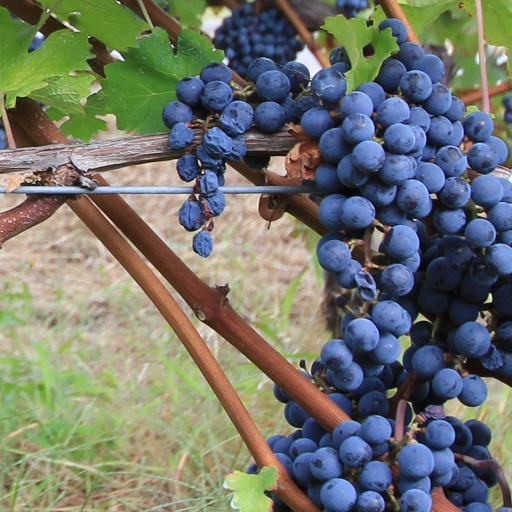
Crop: grape